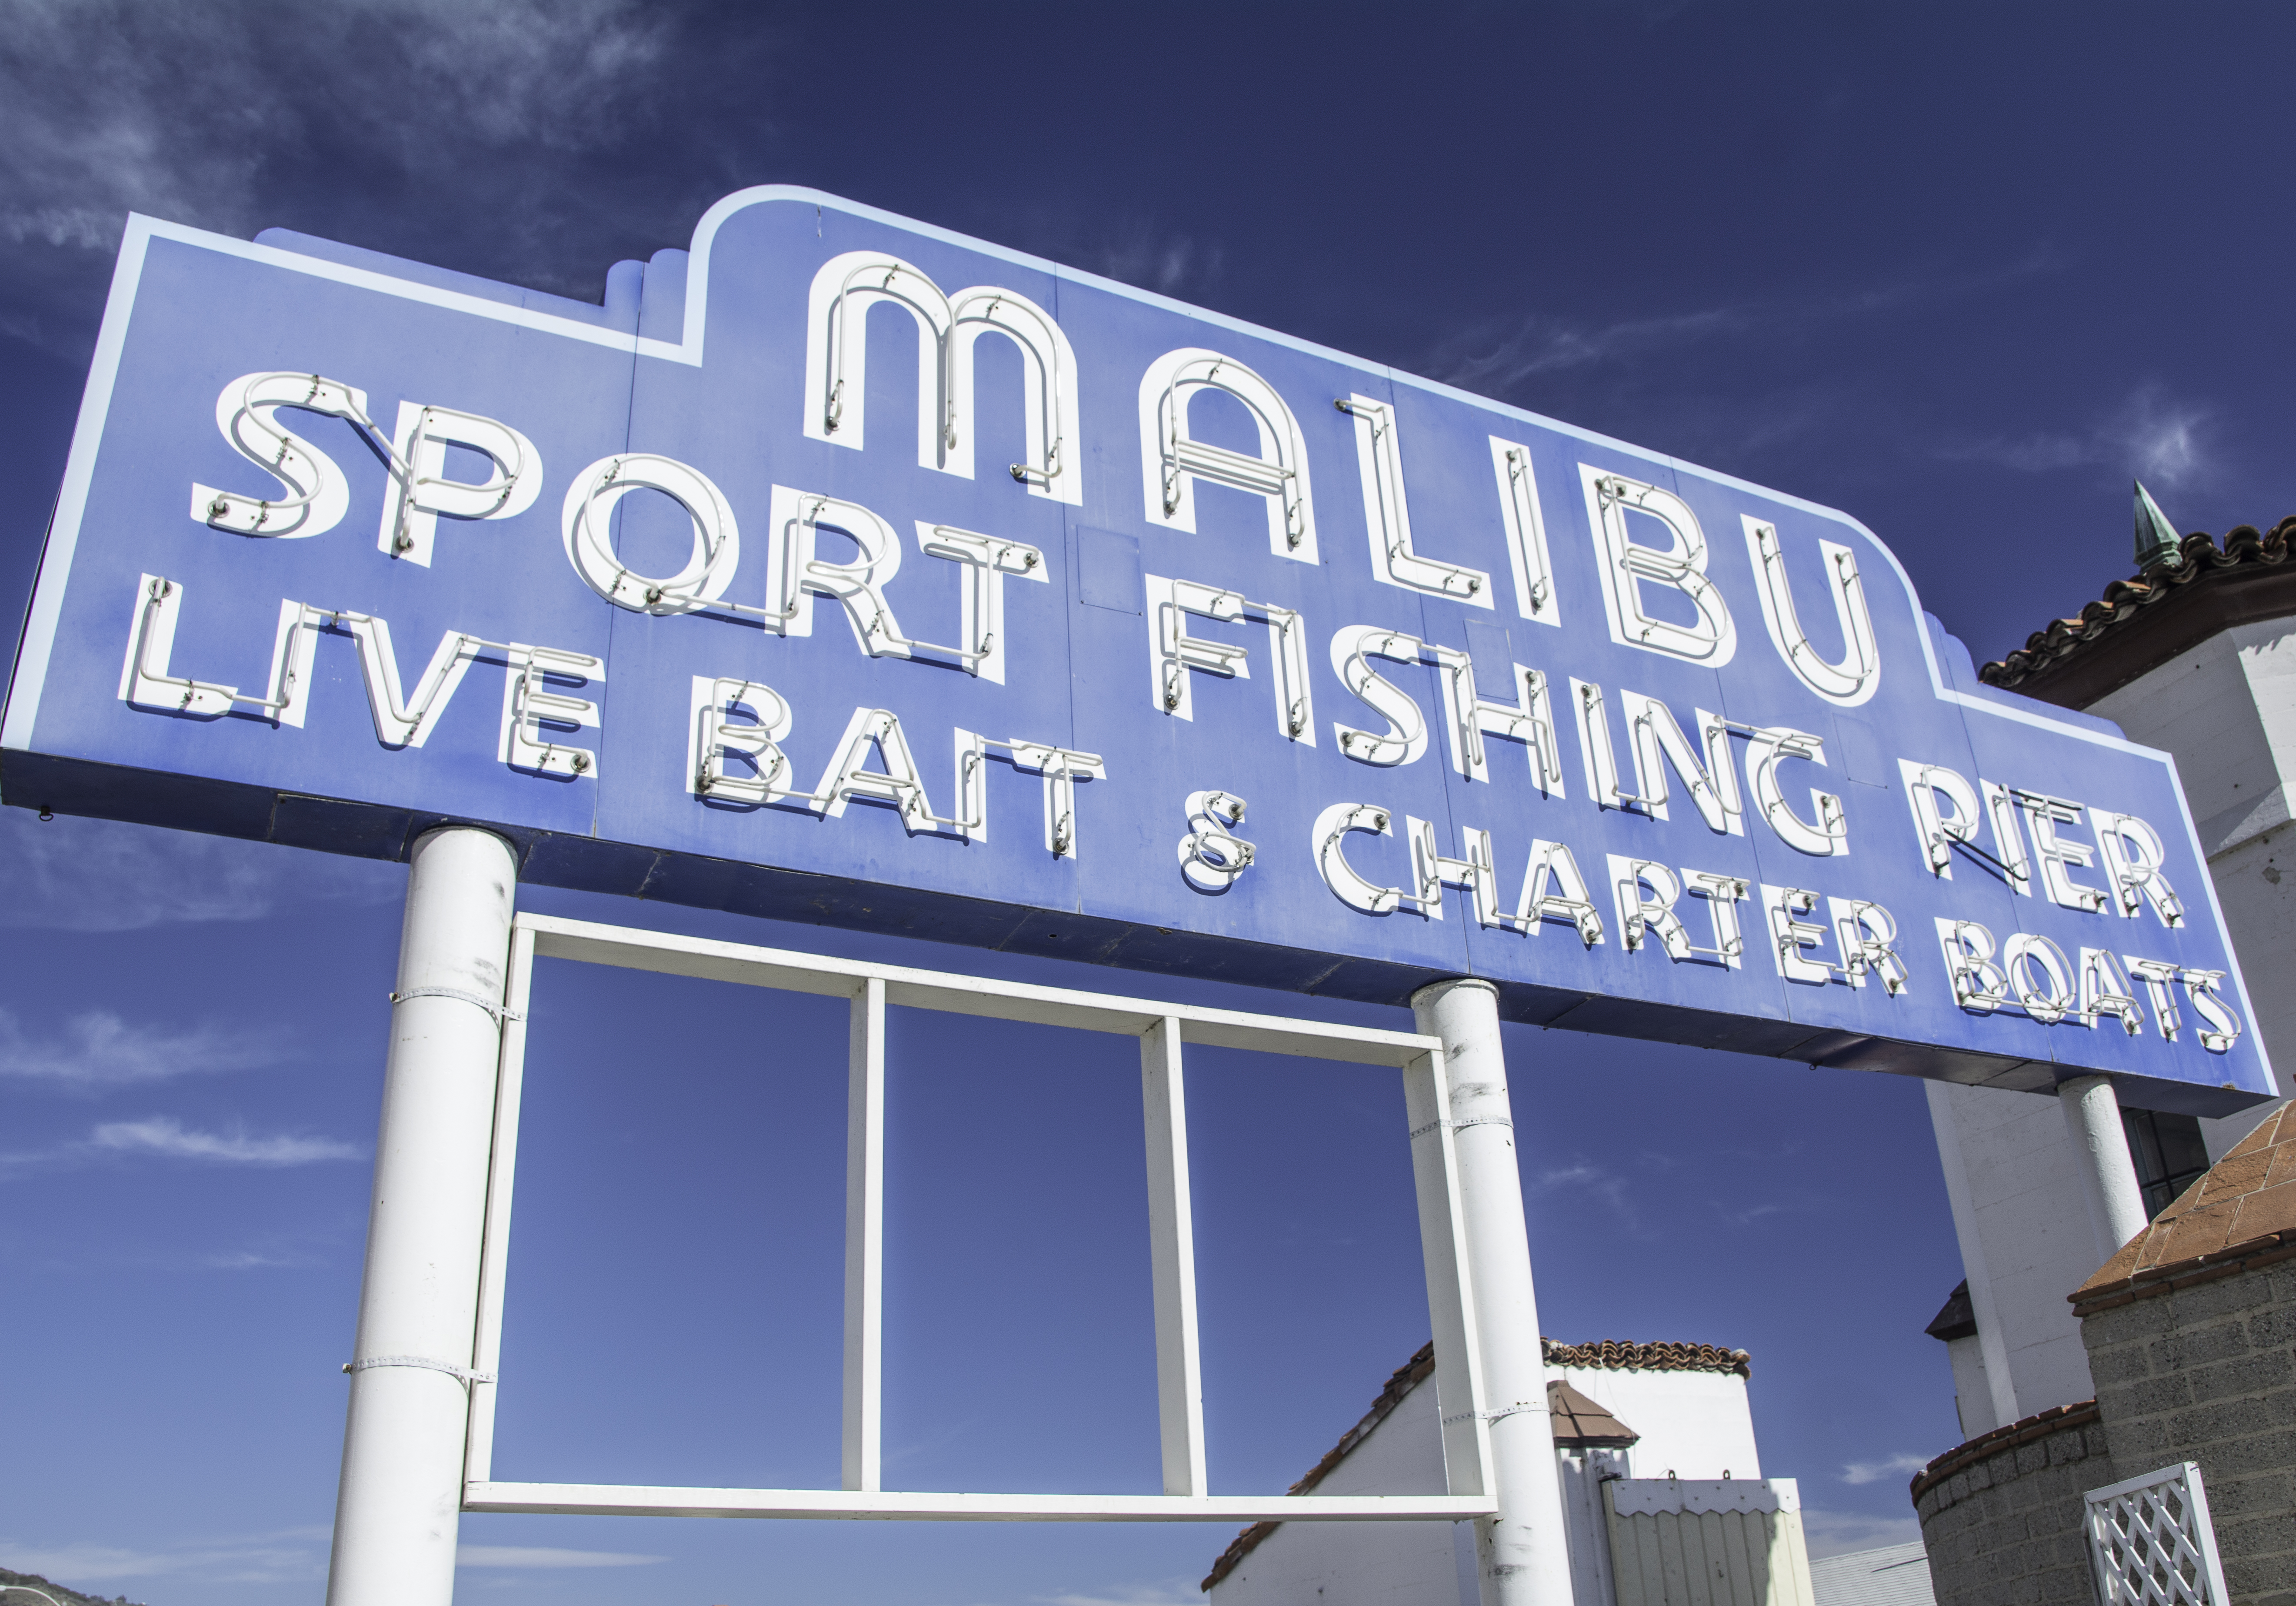
sunset, advertising, sign, banner, street sign, signage, malibu, malibupier